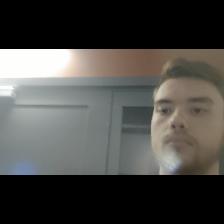
Label: Human